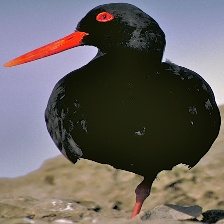
Species: AFRICAN OYSTER CATCHER
Scientific name: HAEMATOPUS MOQUINI
ImageNet parent category: oystercatcher